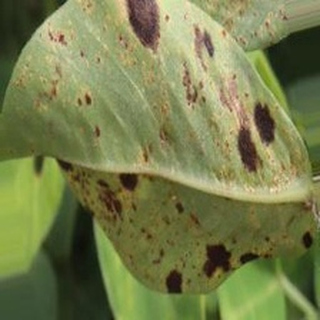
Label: groundnut_rust